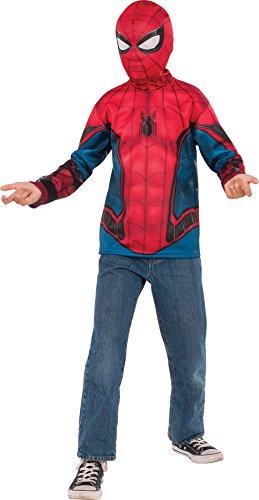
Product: Rubie's Costume Spider-Man: Homecoming Child's Spider-Man Costume Top, Multicolor, Medium
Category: Clothing, Shoes & Jewelry | Costumes & Accessories | Kids & Baby | Boys | Costumes
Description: Spider-Man costume top with long sleeves and mask with attached hood.
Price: $13.70
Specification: ProductDimensions:12x2x15inches|ItemWeight:8.8ounces|ShippingWeight:8.8ounces(Viewshippingratesandpolicies)|DomesticShipping:ItemcanbeshippedwithinU.S.|InternationalShipping:ThisitemcanbeshippedtoselectcountriesoutsideoftheU.S.LearnMore|ASIN:B01N3AM943|Itemmodelnumber:640143|Manufacturerrecommendedage:5-7years